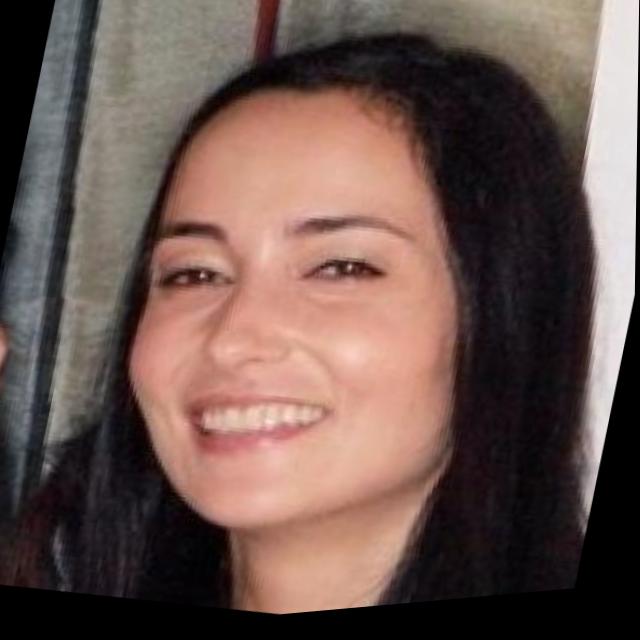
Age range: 21-44